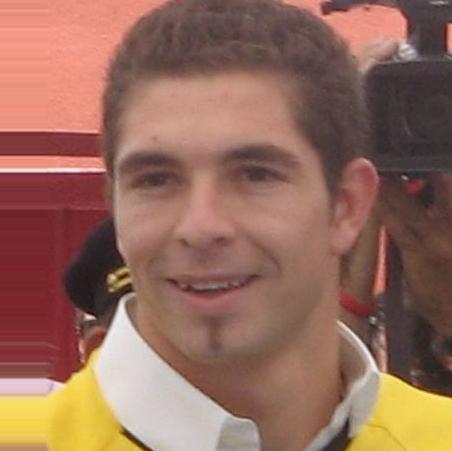
Age: 23